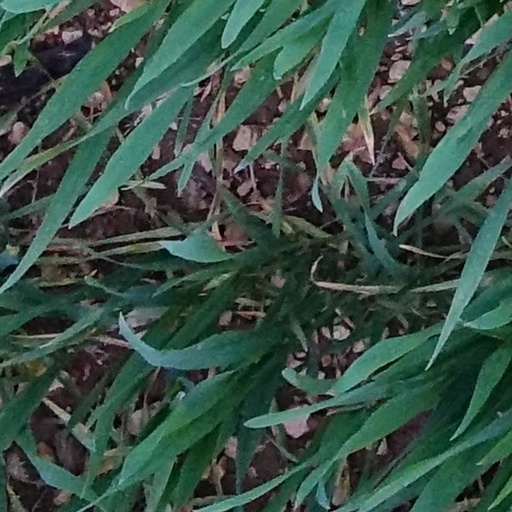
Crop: wheat